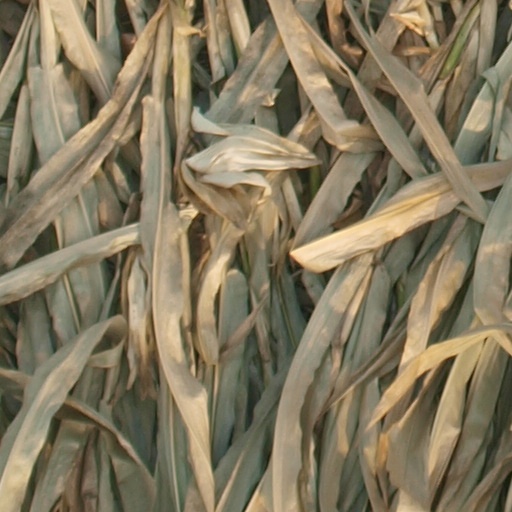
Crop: maize; corn